1960s in fashion

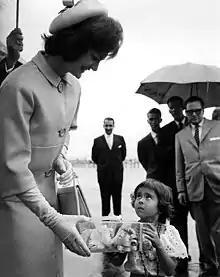
US First Lady Jacqueline Kennedy arrives in Venezuela, 1961

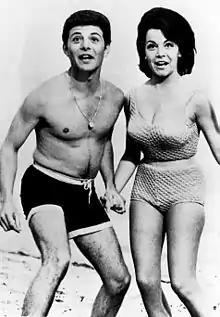
Publicity photo of Frankie Avalon and Annette Funicello for Beach Party films (c. 1960s). Funicello was not permitted to expose her navel.

Fashion of the 1960s featured a number of diverse trends, as part of a decade that broke many fashion traditions, adopted new cultures, and launched a new age of social movements. Around the middle of the decade, fashions arising from small pockets of young people in a few urban centers received large amounts of media publicity and began to heavily influence both the "haute couture" of elite designers and the mass-market manufacturers. Examples include the miniskirt, culottes, go-go boots, and more experimental fashions, less often seen on the street, such as curved PVC dresses and other PVC clothes.